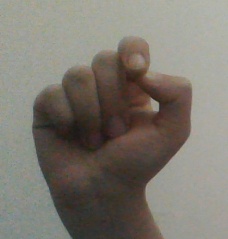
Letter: fa